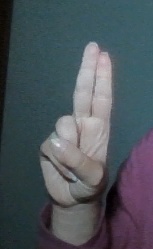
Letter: taa